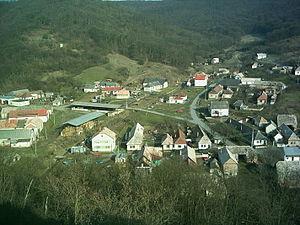
Medovarce est un village de Slovaquie situé dans la région de Banská Bystrica.